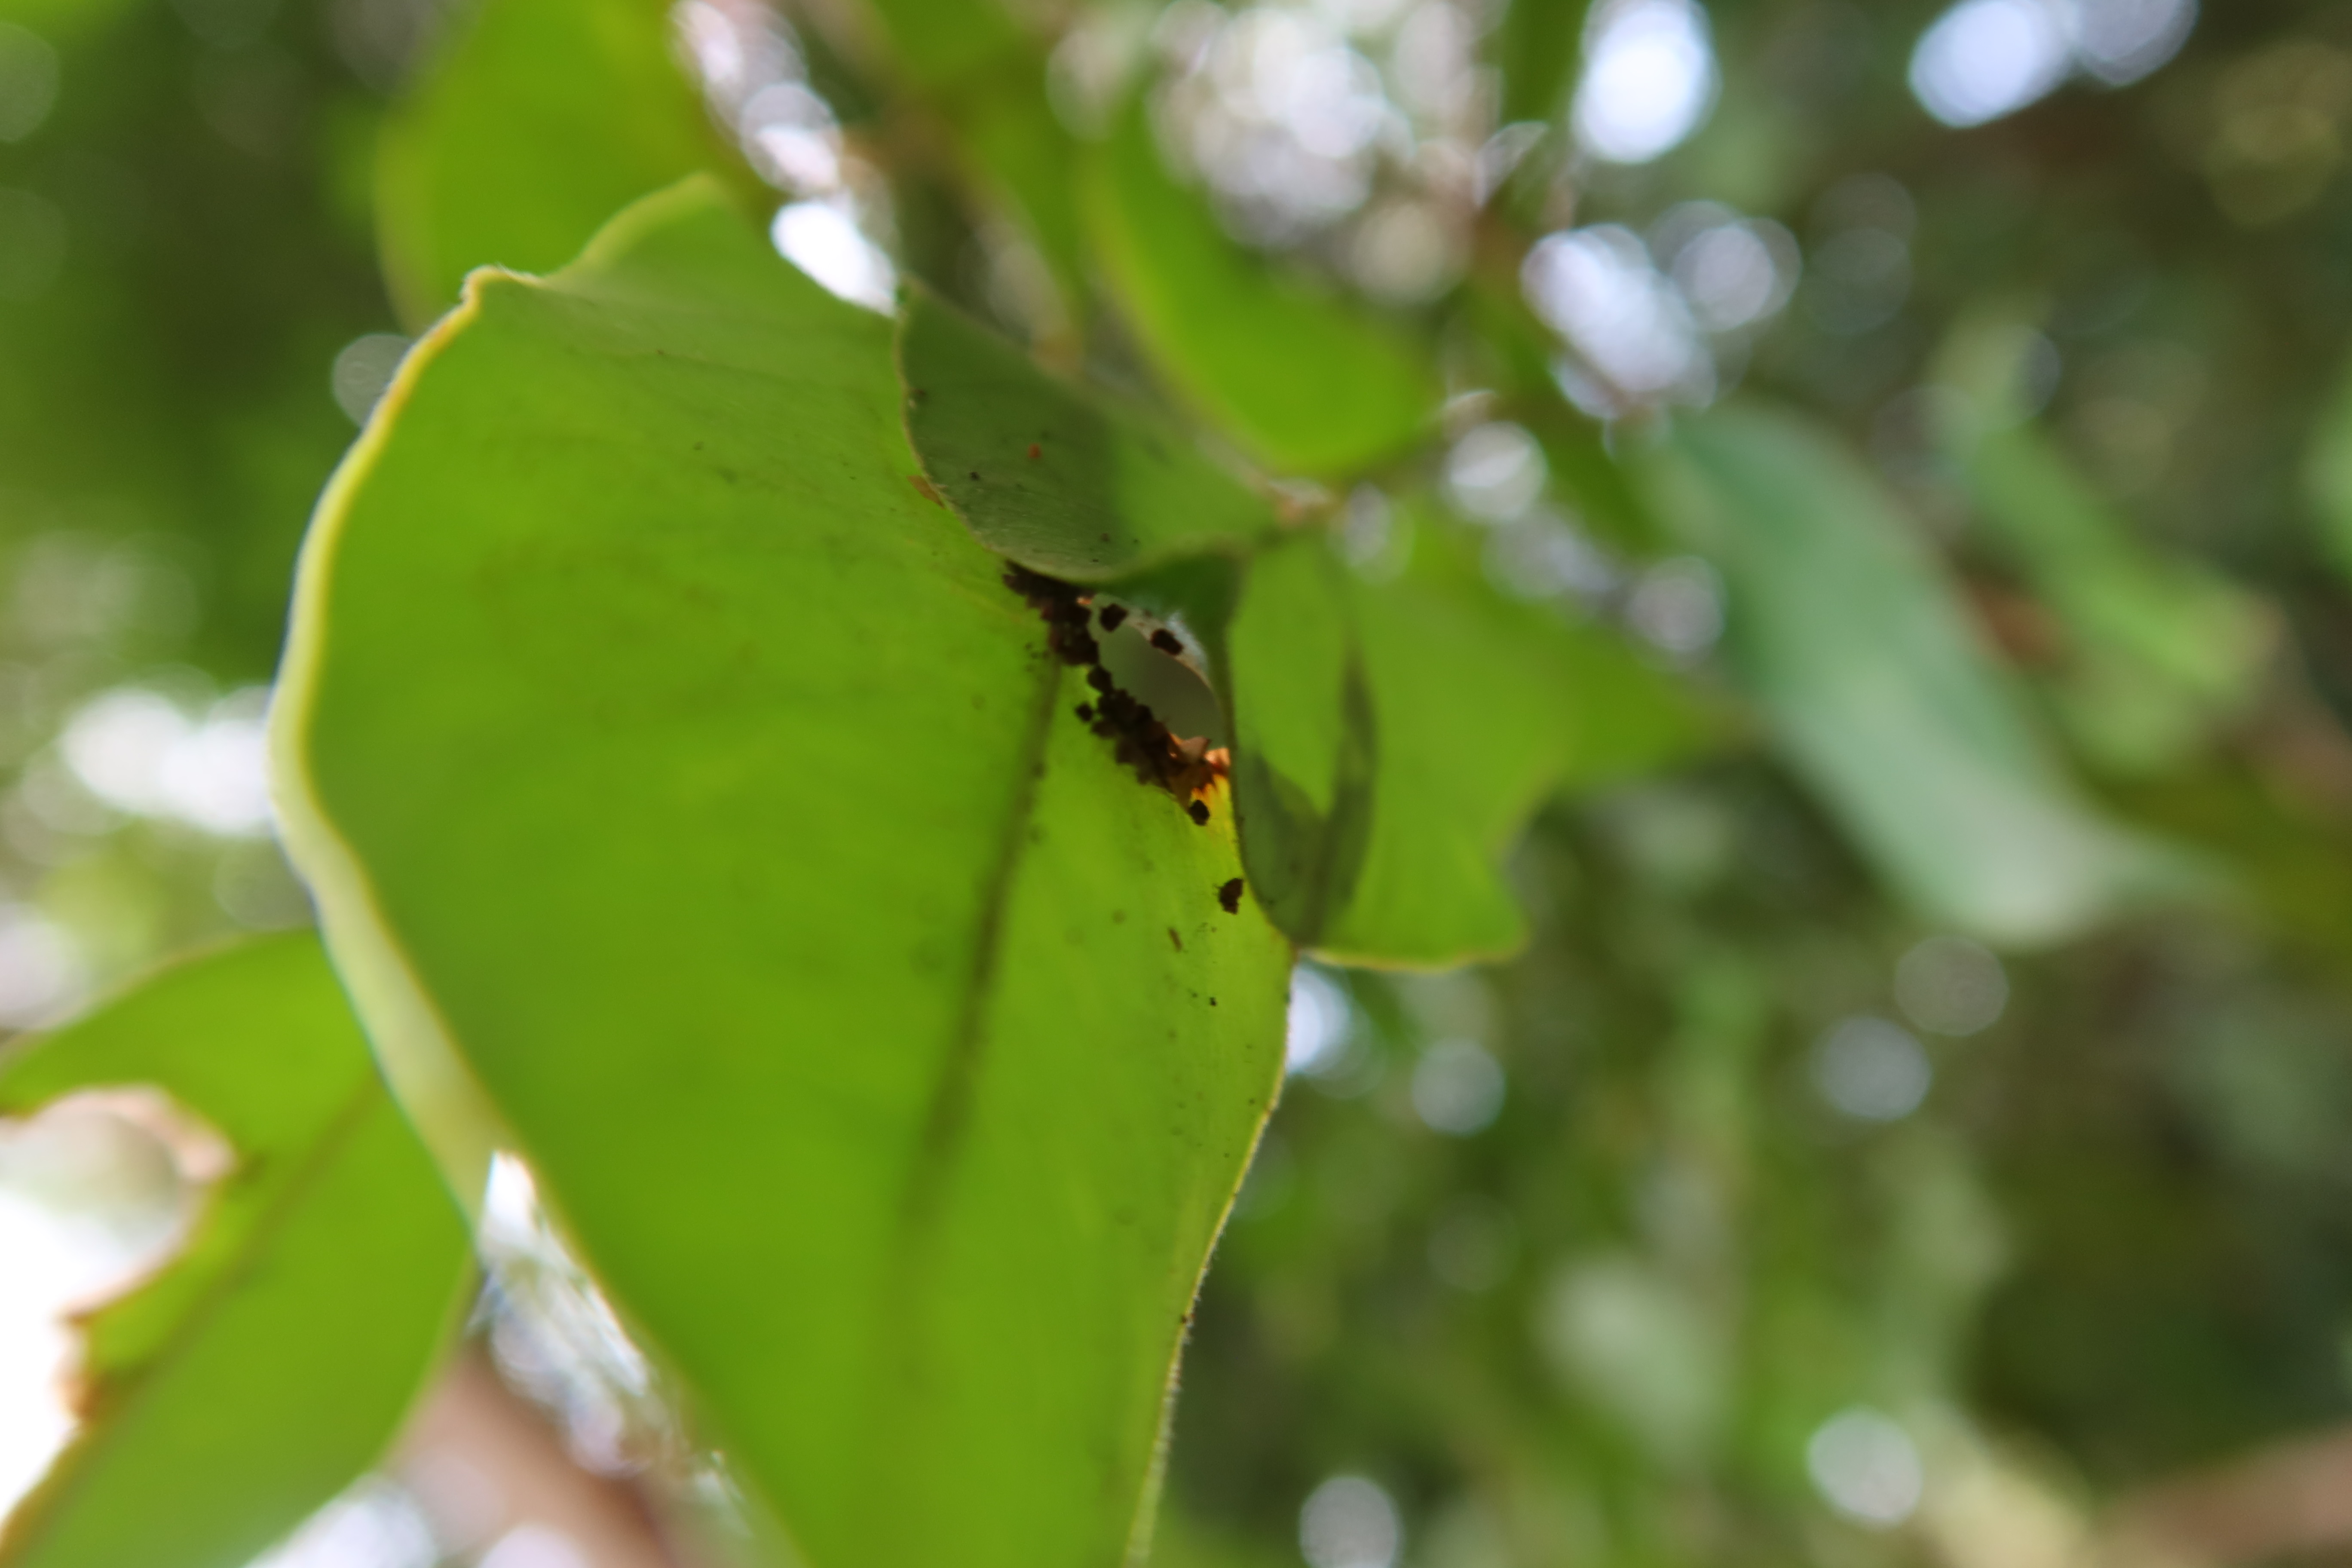
Label: Brown clumps